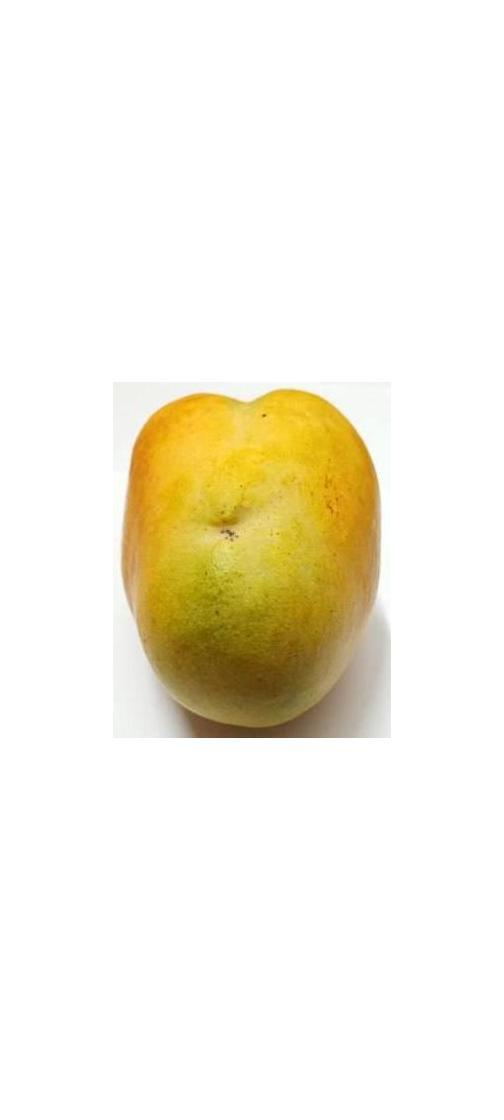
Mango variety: Bari-11